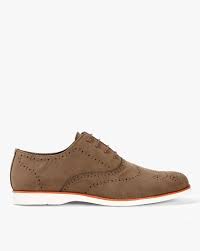
Label: Brogue